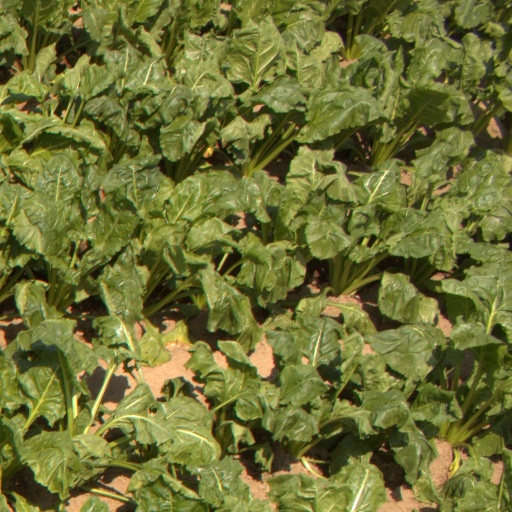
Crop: sugar beet